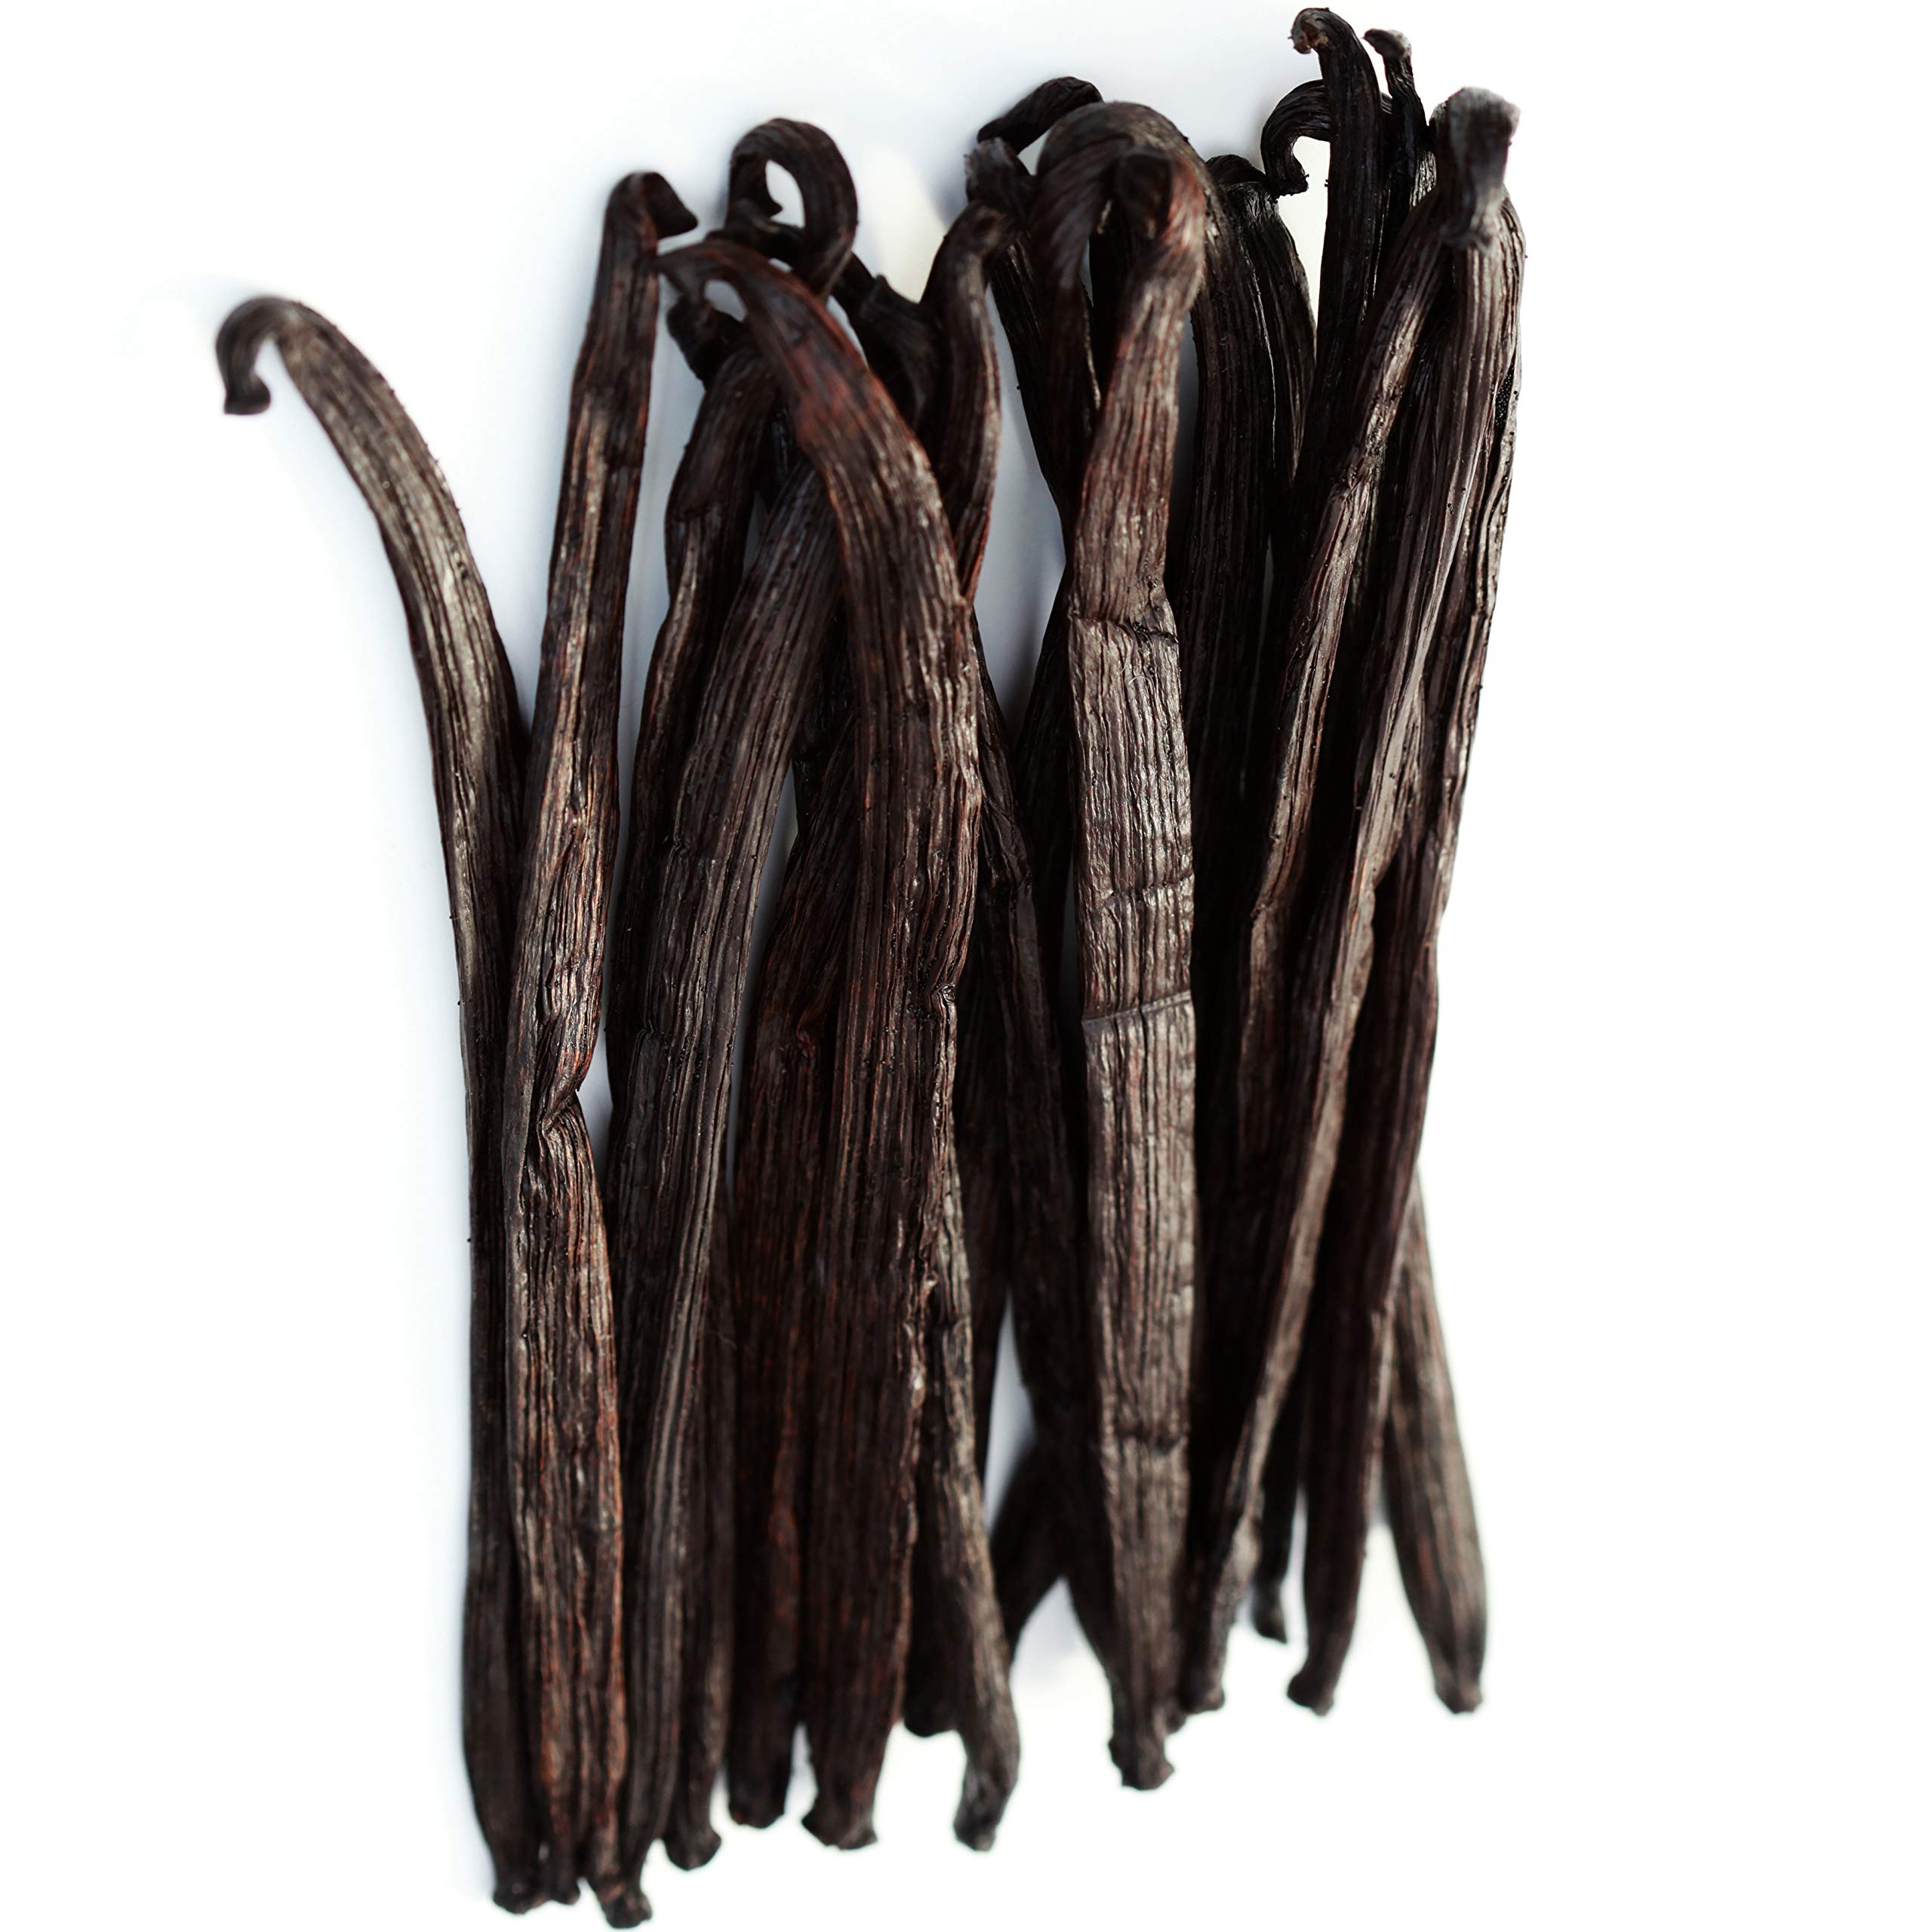
Item Name: 1/2 LB Vanilla Beans Grade A - Whole Gourmet Pods for Homemade Vanilla Extract, Baking, Brewing, Cooking, and Desserts - 8 Ounces (Tahitian)
Bullet Point 1: Fresh Grade A Tahitian Vanilla Beans from Late 2024 - 2025 Crop Suistainably Sourced From Indonesian Farmers at Fair Market Prices
Bullet Point 2: Length is 5 - 6 Inches (Approximately 13-15 cm) with an average moisture content of 28% - 33% meaning these beans are soft, pliable, and filled with millions of tiny vanilla seeds.
Bullet Point 3: Uses: Vanilla beans can be used in a variety of recipes as flavoring or ingredients and other uses such as homemade vanilla extract, baking, cooking, and brewing
Bullet Point 4: Real Grade A Tahitian Vanilla Beans have a rich floral aroma with a deep vanilla flavor commonly used in cooking and baking
Bullet Point 5: Our triple inspection process ensures only the highest quality beans are sent out by checking the size, smell, aroma, and appearance before packaging in our commercial vacuum sealers.
Product Description: Vanilla beans originated in Mexico and are sun cured for months using the traditional Bourbon drying method. They are now found all over the world from places like Madagascar to Indonesia to Papa New Guinea PNG farms. Extraction Grade Vanilla Beans are the excellent quality beans in the world and have an incredible flavor profile. The scent consists of a floral aroma with a rich, black or dark brown color and a oily outside surface. The interior of the bean is where the magic is at and consists of millions of black, tiny vanilla seeds that are waiting to be scraped out. These grade A vanilla beans are ~5 - 6 inches in length and are handpicked to ensure proper qualities.<br><br>Our beans are traditionally cured to develop the full, complex vanilla flavor made of over 200 organic compounds and artificial vanilla (vanillin) cannot properly replicate the complexity of natural vanilla. The entire process takes anywhere from 6 to 9 months after pollination and our farmers have turned vanilla processing and curing into an art. This region remains the industry quality benchmark for producing vanilla planifolia with high vanillin content. <br><br>There are so many recipes that can be created with vanilla beans! Desserts such as vanilla bean ice cream, creme brulee, cup cakes, or cookies can be created with these magical beans. Homemade KAHLUA or Vanilla Extract is also a very popular gift & can be made using a simple vodka infusion method! Bonus points for using the spent vanilla beans after the extract making process for creating vanilla sugar!<br><br>Our beans are triple inspected throughout their journey. First, they are inspected by our farmers who have hundreds of years of experience. The second inspection is before bulk storage for transport. The final inspection is done at our warehouse moments before packing your shipment where we check the smell, quality, and appearance.
Value: 8.0
Unit: Ounce

Price: 99.99